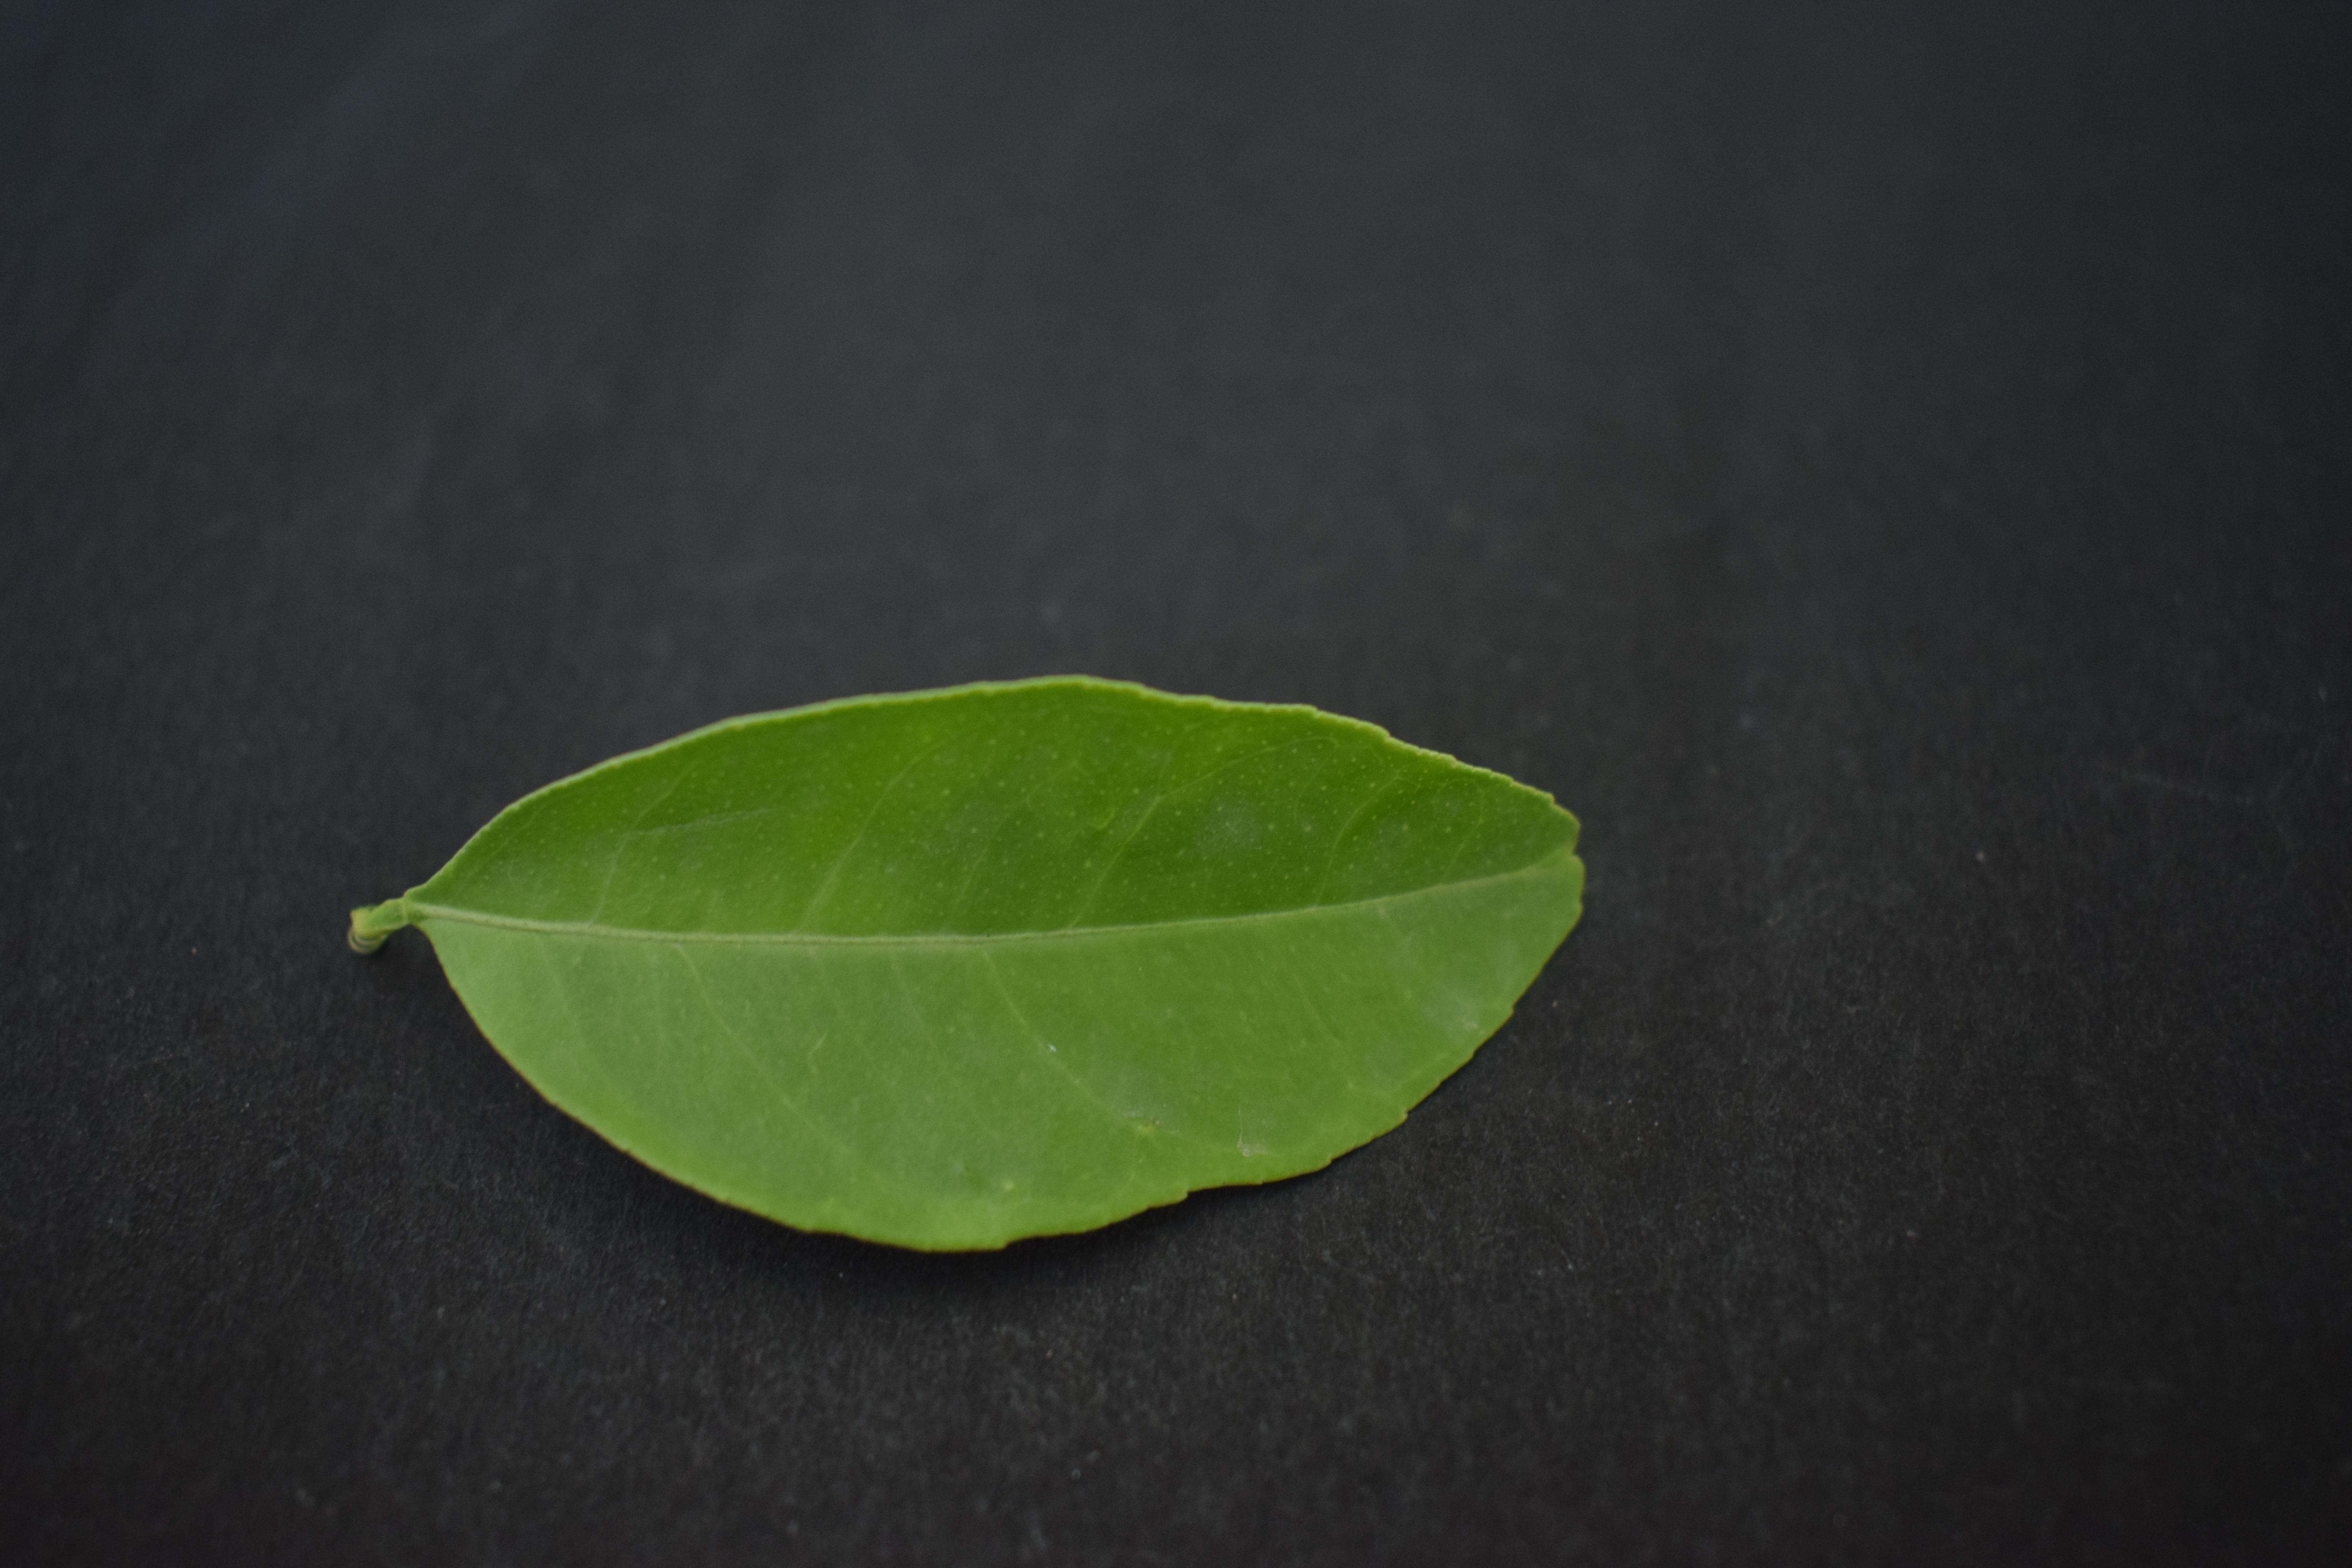
Plant species: Lemon